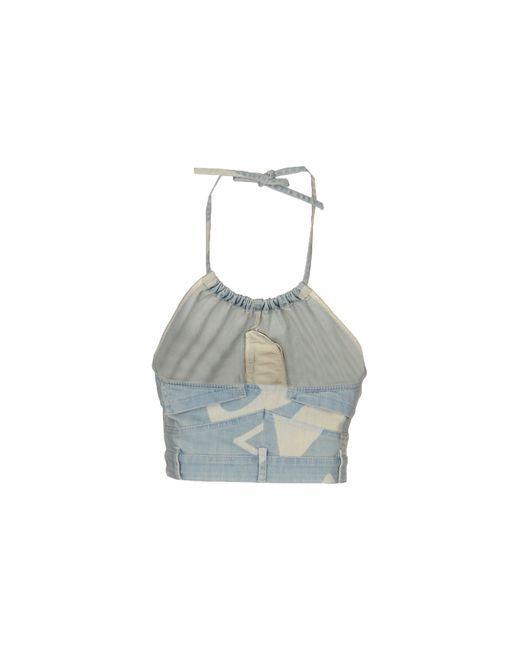
Kurzes Oberteil aus blauem Denim mit Neckholder-Ausschnitt Freizeitkleidung